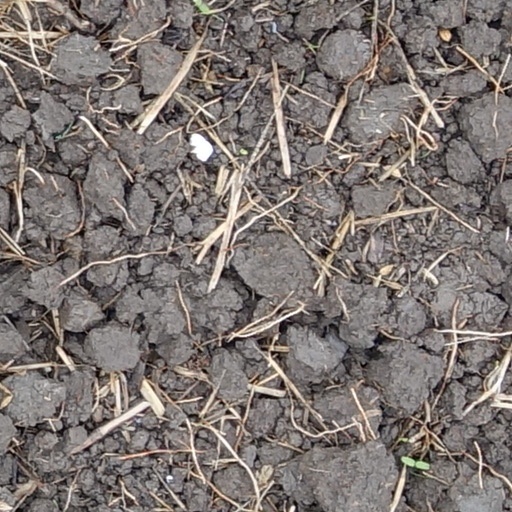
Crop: wheat